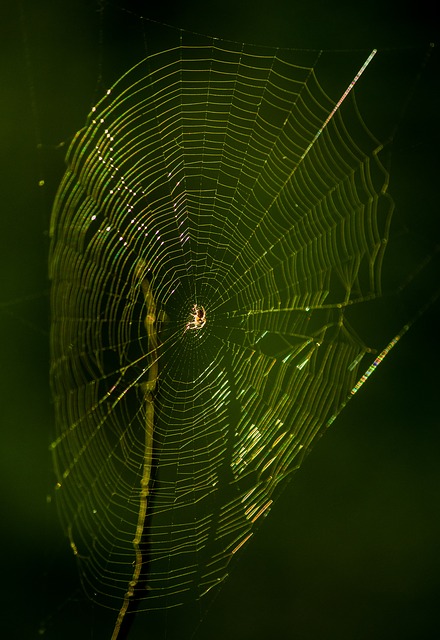
Label: spider